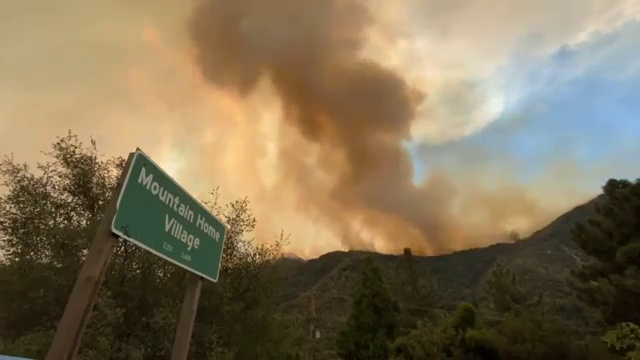
Fire: no
Smoke: yes